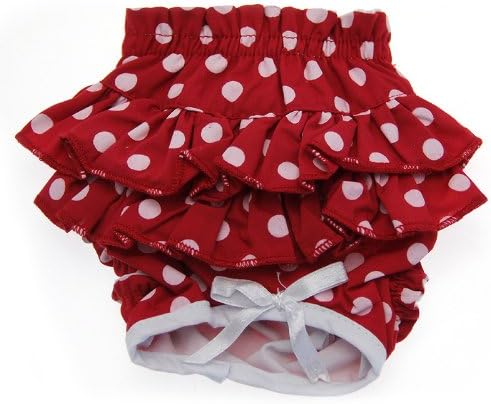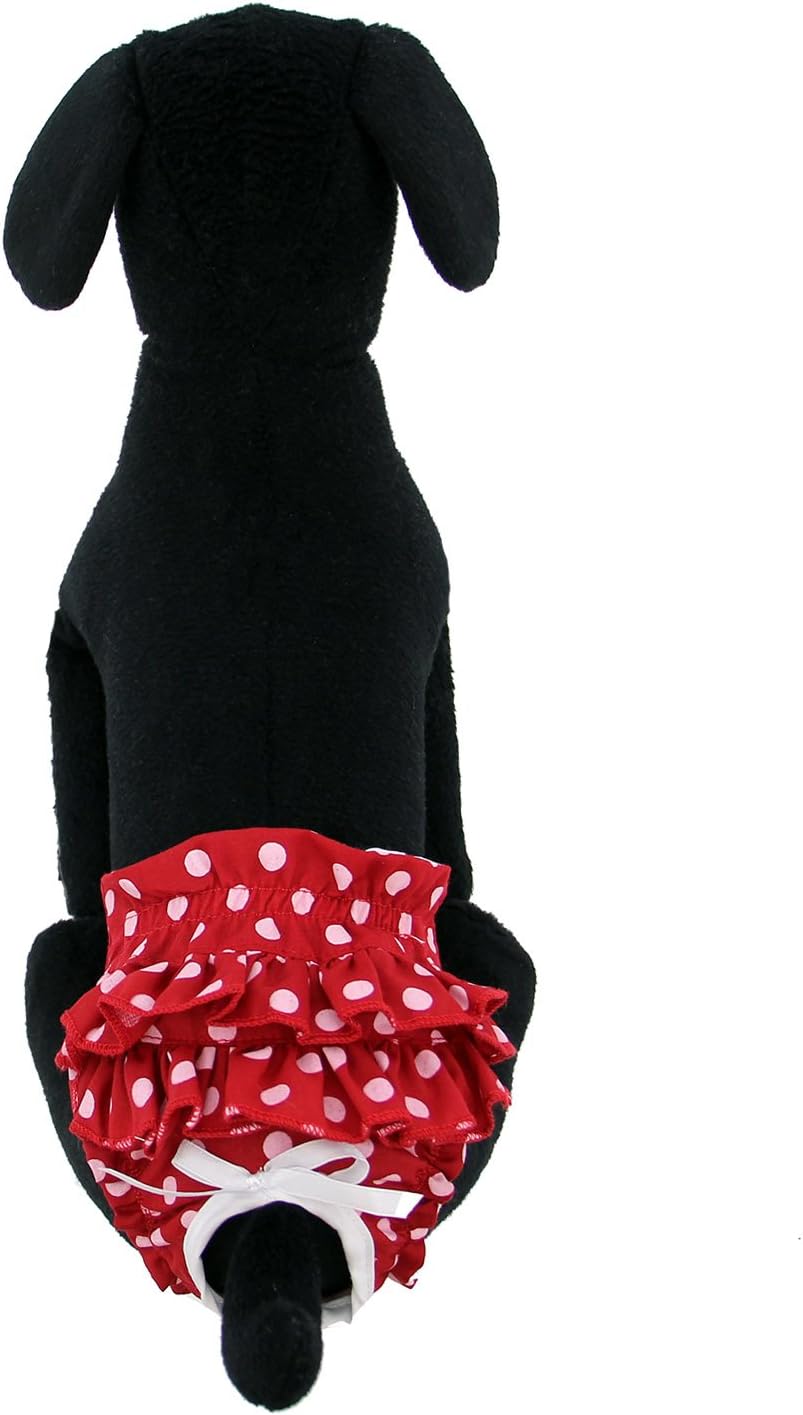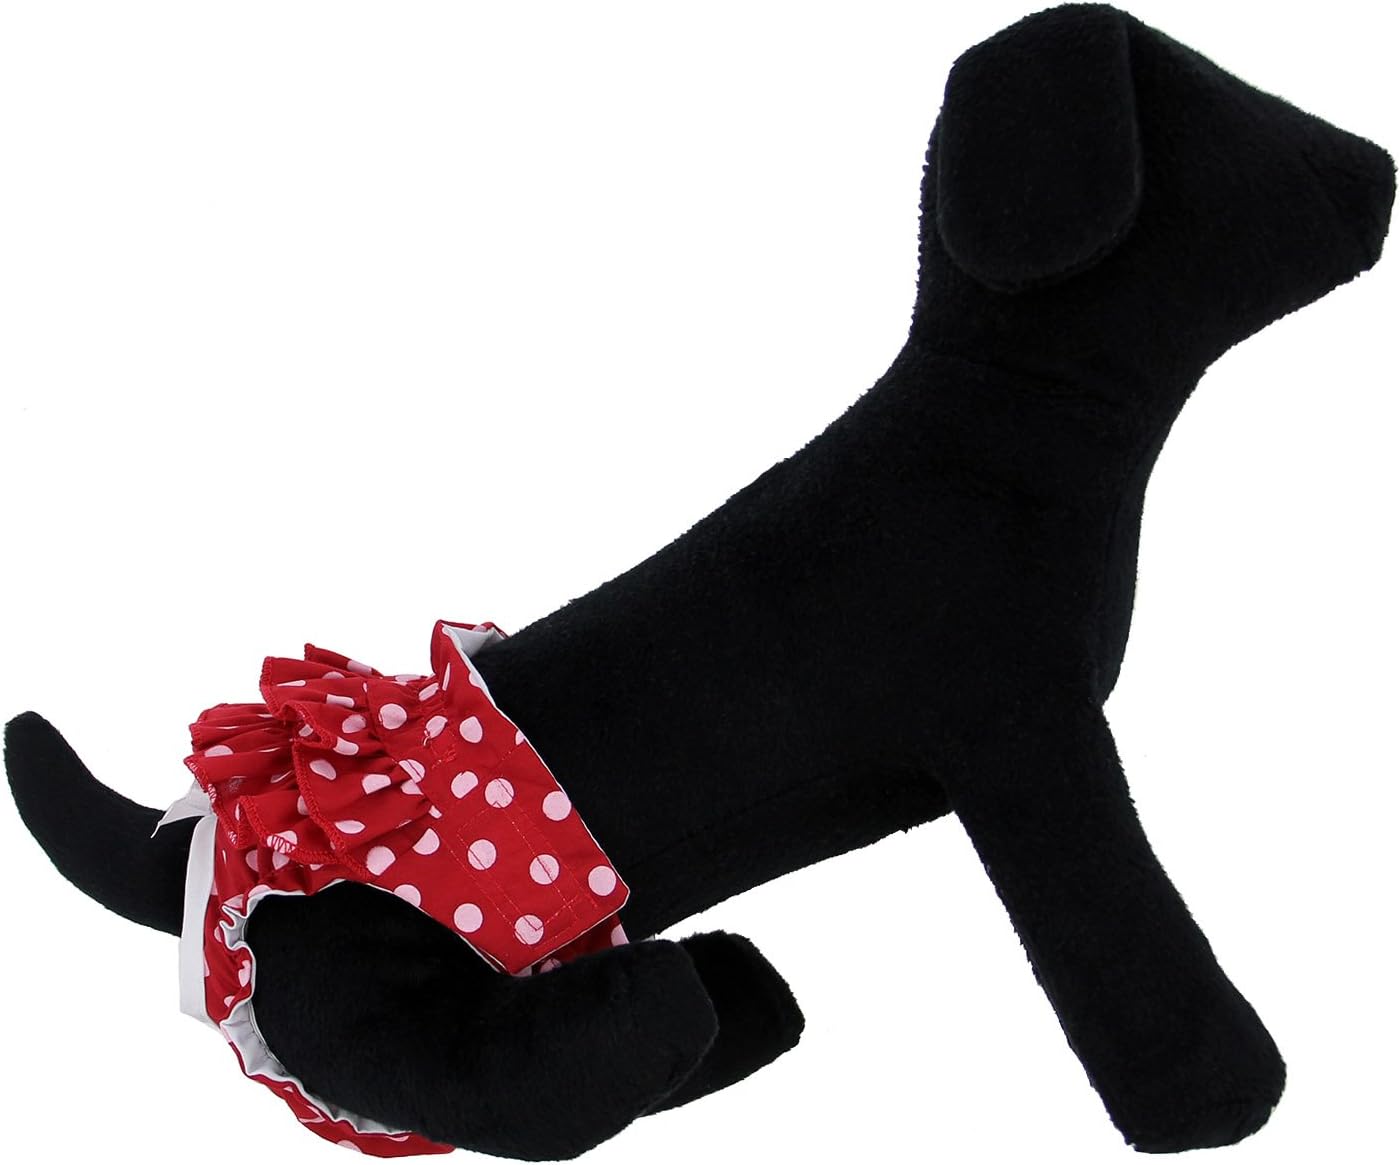
Sanitary Pants For Dogs - Red With White Polka Dots (2- SM (REAR GIRTH 11"-14"))
Category: Pet Supplies
Red with white polka dot sanitary pant for dogs. Cute double ruffle design with satin bow. Perfect for small female dogs in heat or can be used for incontinence. Made of polyester with velcro closures for easy on and off. Includes tail hole. Machine washable. Created by Doggie Design. Fabric Content - 50% Cotton / 50% Polyester
Features: Made of polyester with velcro closures for easy on and off. | Includes tail hole topped wit bow. | Machine washable. | Other styles available | *Please test fit using a tissue*